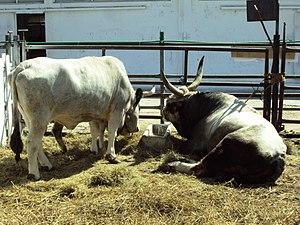
Le rameau podolique est un groupe de races bovines regroupées suivant des caractères physiques voisins.